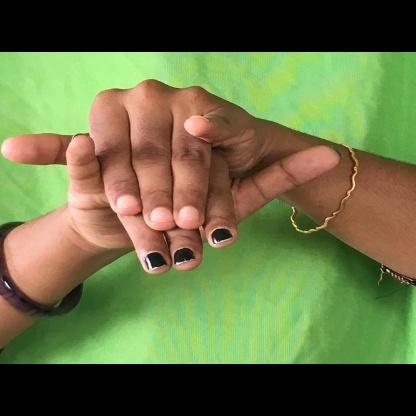
Mudra: Varaha